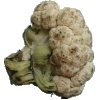
Label: Cauliflower 1